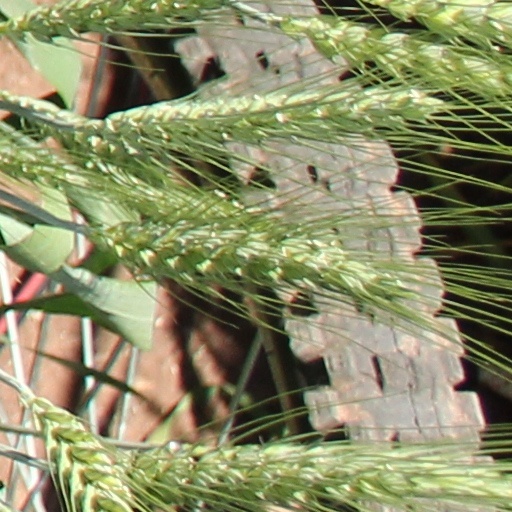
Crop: wheat